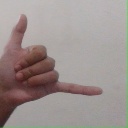
अक्षर: द